Central Croatia

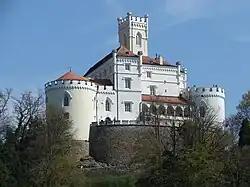
Trakošćan Castle located north of Krapina

Three Pan-European transport corridors and corridor branches run through Croatia proper. The corridor Vb encompasses the A4 motorway, spanning from Zagreb to Varaždin and the border of Hungary, and a section of the A1 and A6 motorways, extending south of Zagreb towards Karlovac and Rijeka. The transport corridor also contains a parallel railway line connecting the Port of Rijeka and Budapest via Zagreb. The second major transport route is the corridor X, represented as the A3 motorway and a double-track railway spanning the region from west to east, as well as the A2 motorway—the Xa branch of the corridor X. The three routes form junctions near Zagreb.